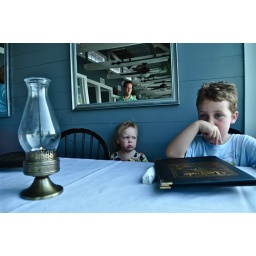
Little sister wanted the window seat big brother got. Dad's in mirror trying to figure out what to do....